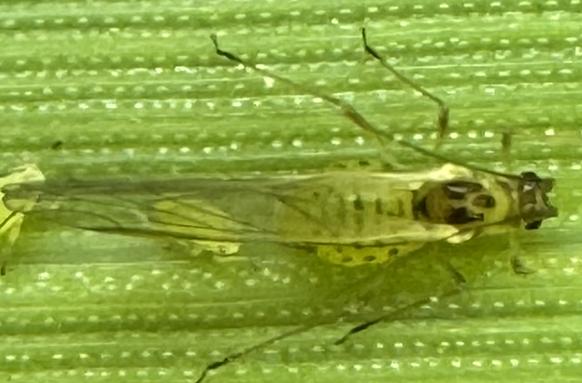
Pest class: cereal_grass_aphid